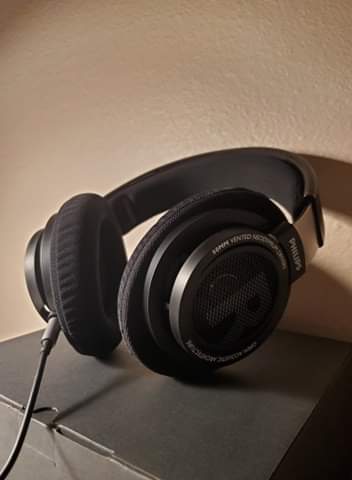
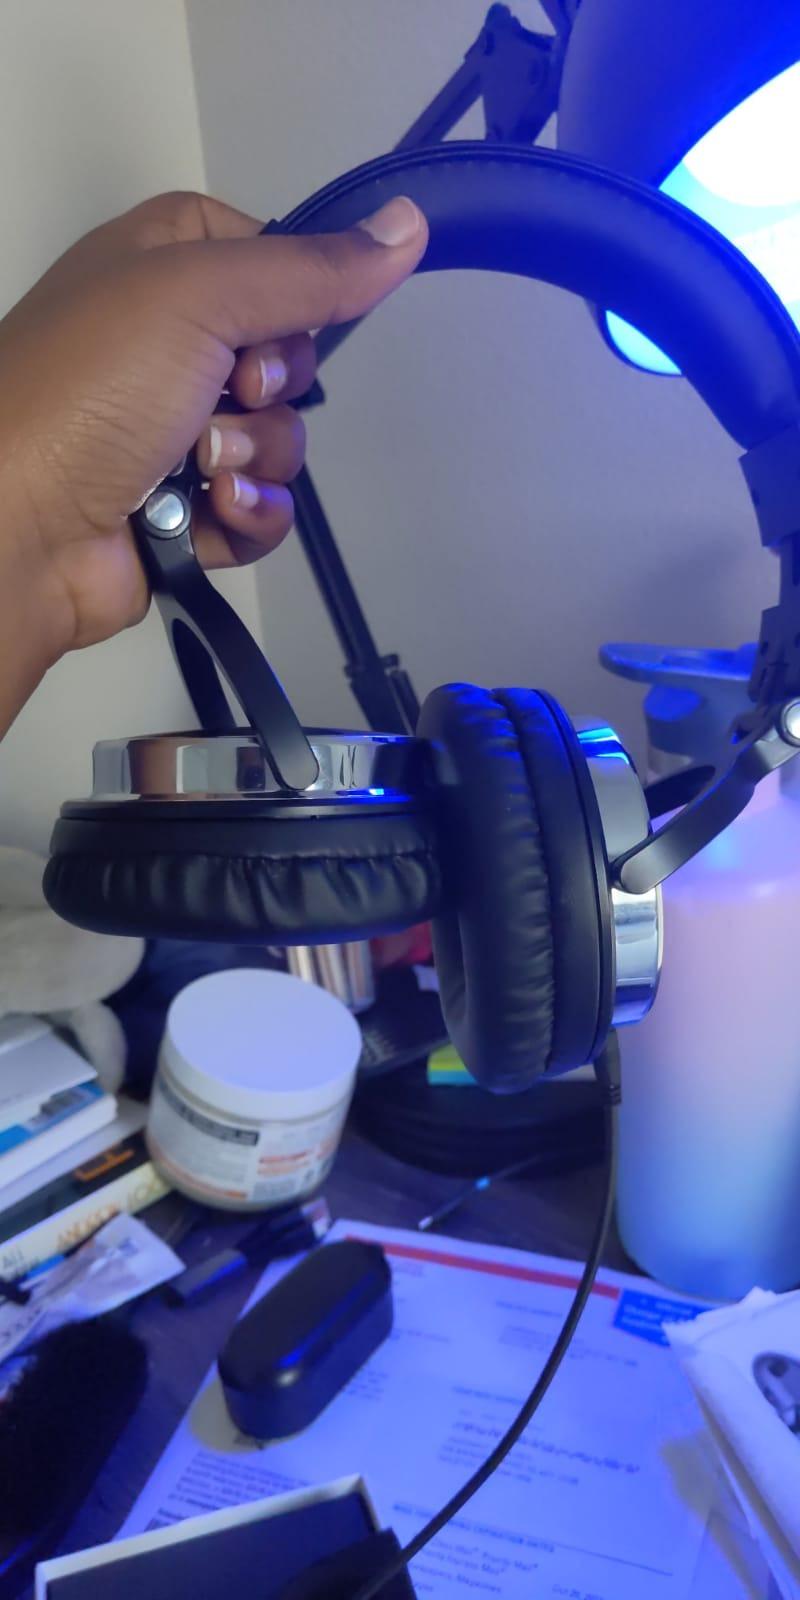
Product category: headphones
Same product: no